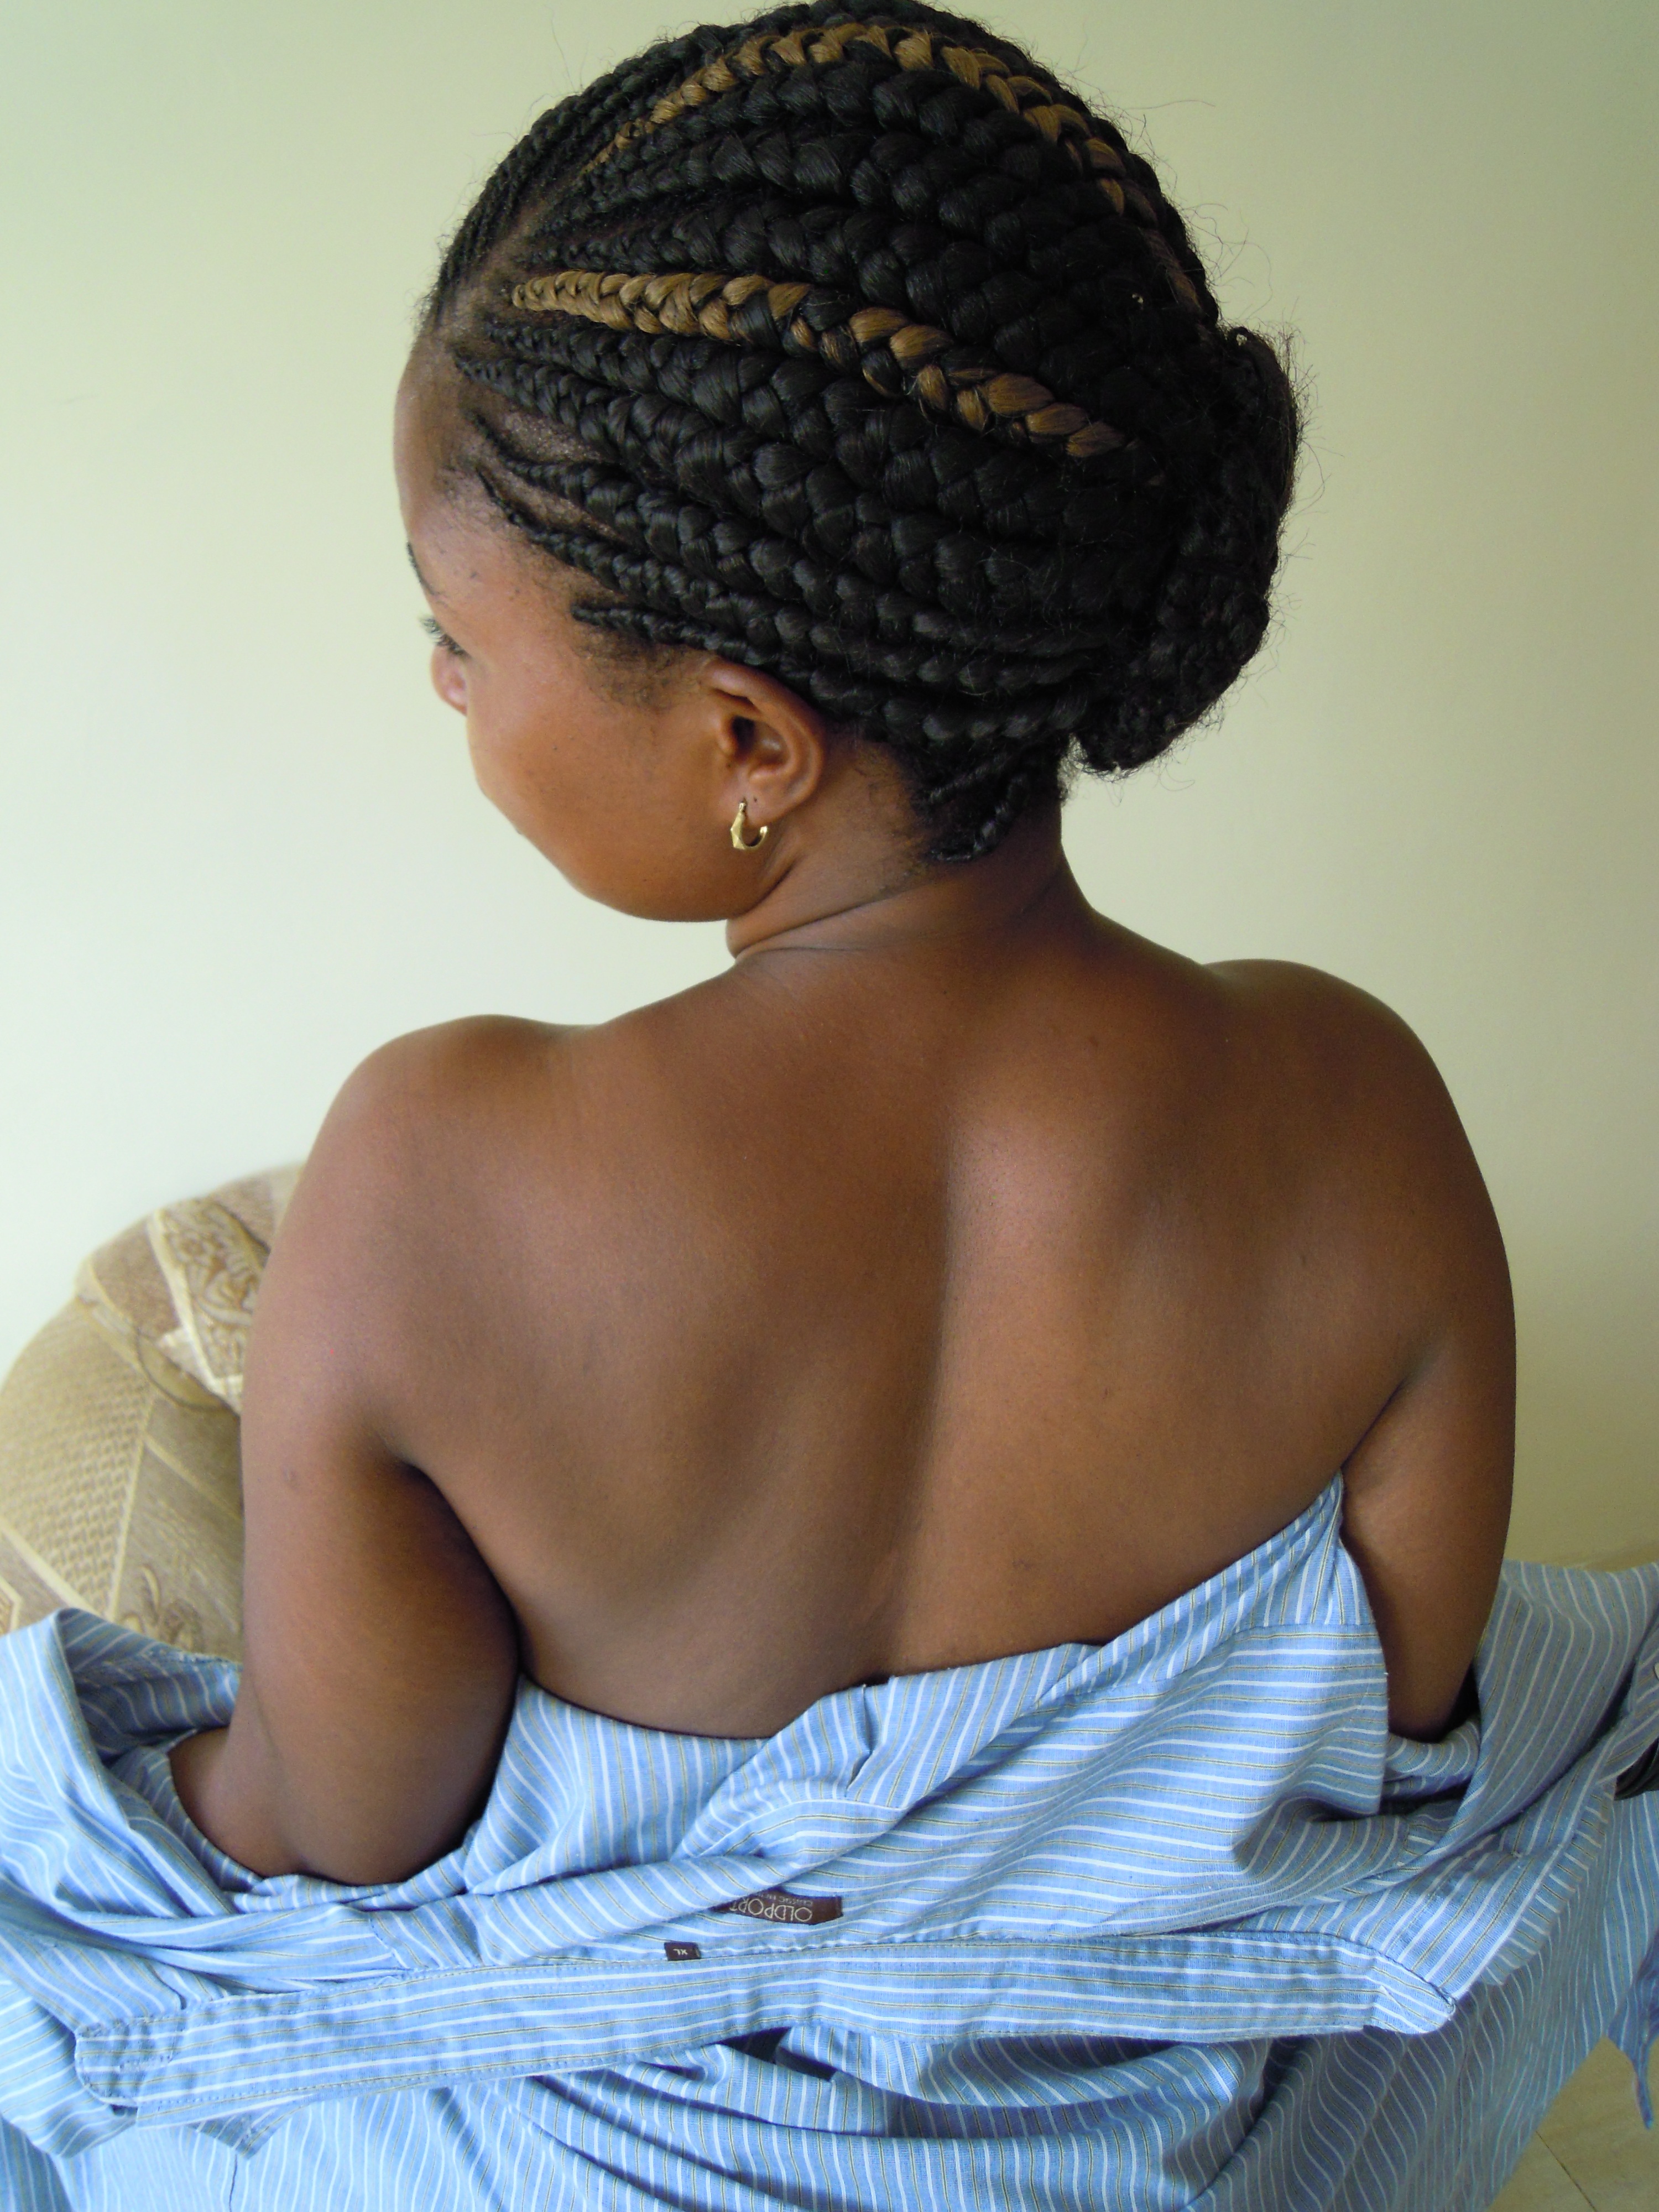
hair, clothing, black, hairstyle, braid, chest, long hair, ebony, black hair, nude, african, veil, shoulders, braids